Howard S. McGee

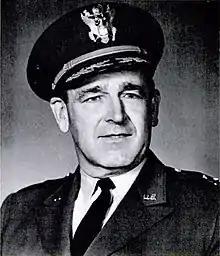

Major General Howard Samuel McGee (October 4, 1915 in Port Townsend, Washington – January 18, 2005 in Seattle, Washington), was a US Army general. He attended the University of Washington from 1935 to 1940, earning a B.S. degree. While at the university McGee was enrolled in the ROTC program and subsequently commissioned as second lieutenant, Coast Artillery Corps, Officers Reserve Corps on 15 March 1940.